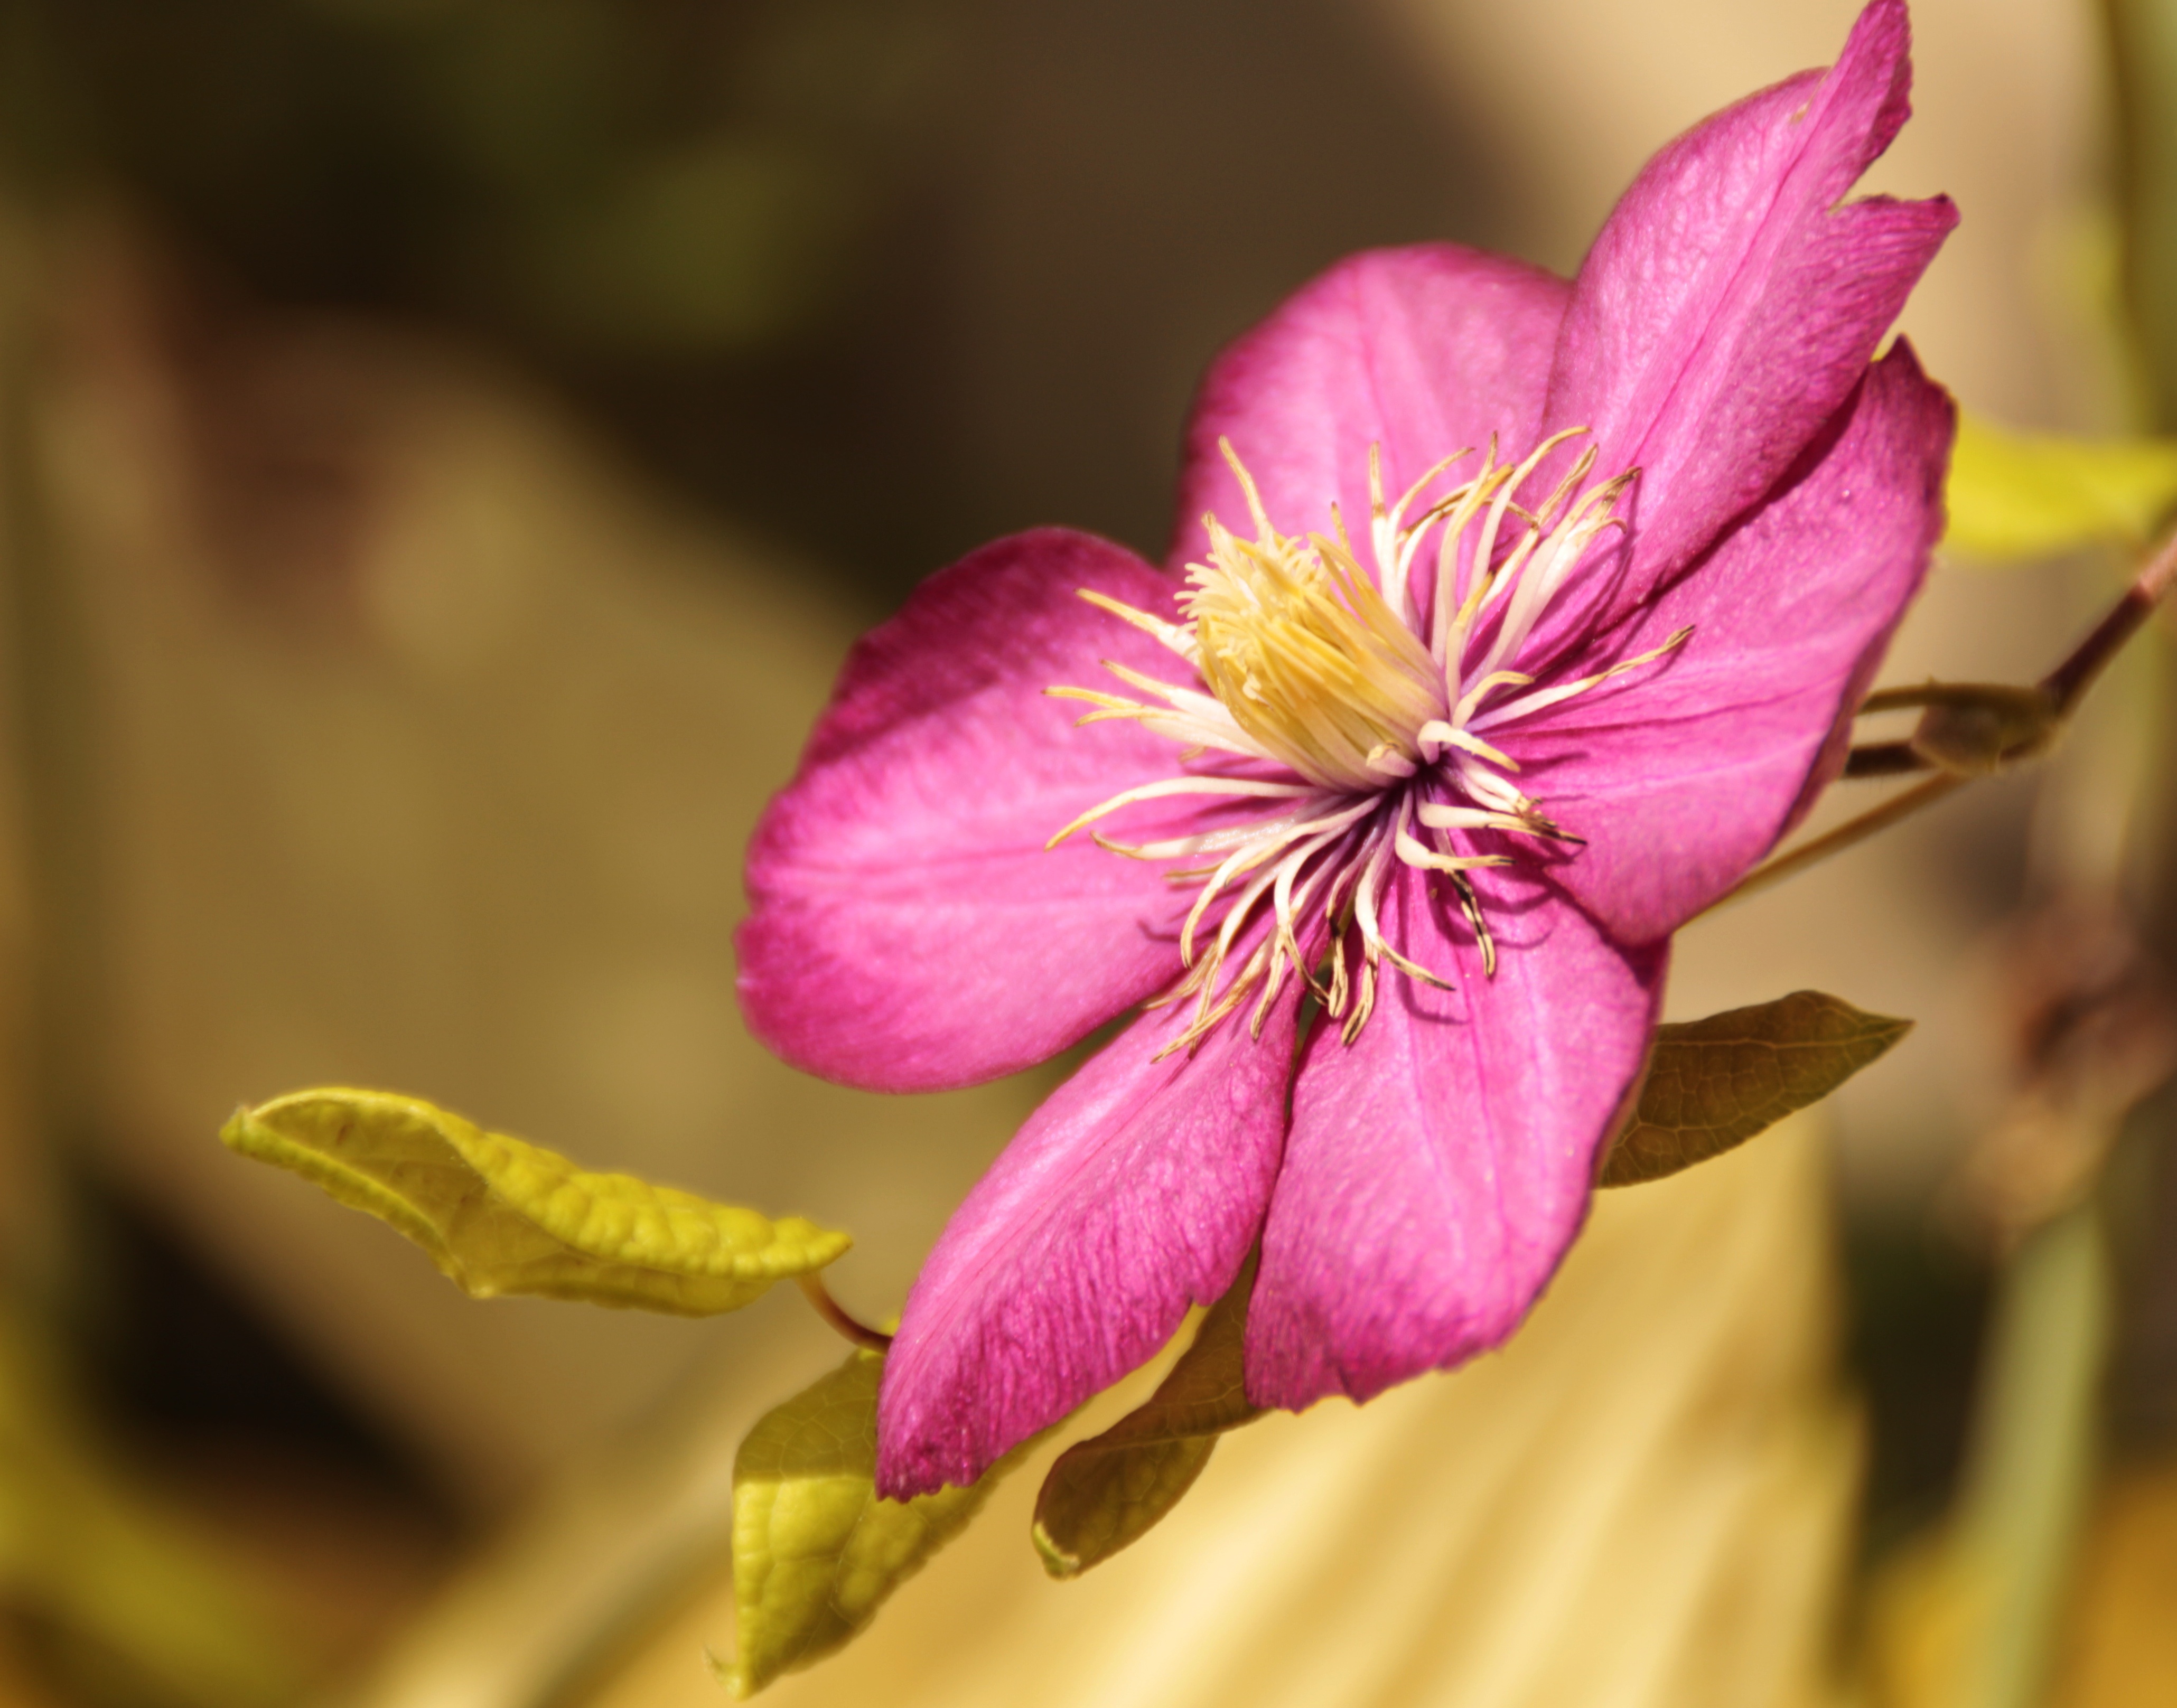
nature, blossom, plant, photography, flower, petal, bloom, green, botany, yellow, pink, flora, wildflower, flowers, close up, violet, tender, macro photography, flowering plant, plant stem, land plant